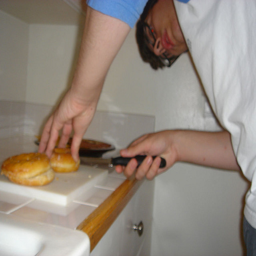
A man slicing pieces of bread with a knife.
a man cutting some bagels in half in the kitchen
A man is slicing a hamburger bun with a knife.
A person slicing bagels on a tile counter top.
a person cutting a doughnut in half on a cuting board